Hospital Real de Todos-os-Santos

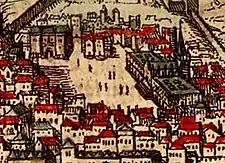
16th-century drawing of Rossio square. The All-Saints Royal Hospital is the large building at the right side of the square.

In 1492, after obtaining papal approval, King John II ordered the building of one of the most important civil and charitative infrastructures in old Lisbon, the Hospital Real de Todos-os-Santos. The Hospital was finished in 1504, during the reign of King Manuel I. The construction of the Hospital was part of a Royal campaign to centralise the health assistance of the most important cities of the Kingdom into general hospitals. Large hospitals were also founded in Coimbra (1508), Évora (1515) and Braga (1520).